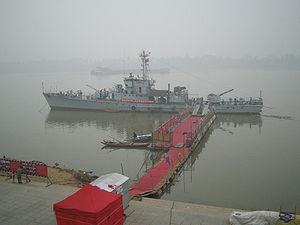
La tournée d'inspection de Deng Xiaoping dans le Sud est la tournée de Deng Xiaoping, alors chef suprême de la Chine à la retraite, dans le sud de la Chine, y compris Shenzhen, Zhuhai, Canton, Shanghai du 18 janvier au 21 février 1992. Les discours et remarques prononcés par Deng au cours de la tournée ont repris et renforcé la mise en œuvre de son programme « réformes et ouverture » en Chine continentale, qui a été interrompu après les manifestations de la place Tian'anmen en 1989. Deng a souhaité que la province du Guangdong rattrape les « quatre dragons asiatiques » en matière de développement économique d'ici 20 ans. La « tournée d'inspection de Deng » est souvent considérée comme un point critique de l'histoire moderne de la Chine, car elle a sauvé la réforme économique chinoise ainsi que le marché des capitaux et préservé la stabilité de la société.
Liste des navires actifs de la marine birmane, branche navale des forces armées birmanes.
La corvette de Type 037 ou classe Hainan d'après le Code OTAN est une classe de navires en service dans la marine de l'Armée populaire de libération ayant des fonctions de bateau lance-missiles ou de chasseur de sous-marin.